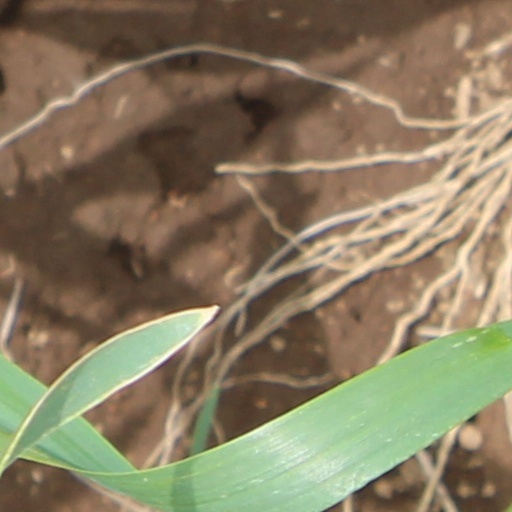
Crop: wheat